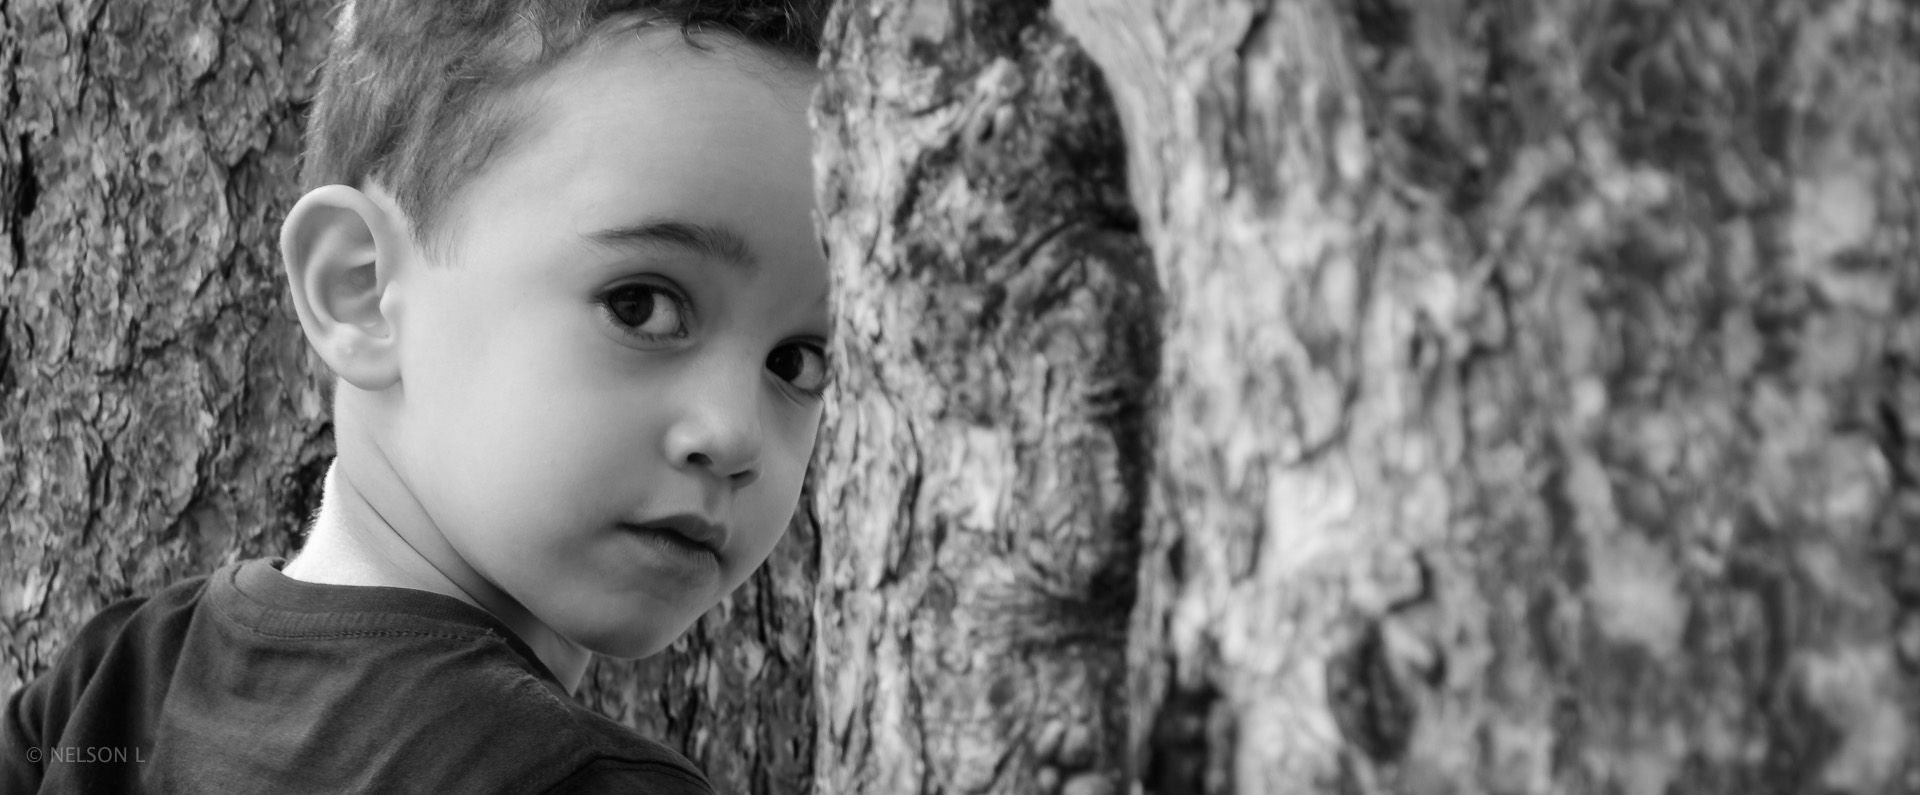
beach, landscape, water, nature, person, light, black and white, people, girl, woman, sunset, white, street, night, camera, photography, flower, city, urban, film, photo, vacation, travel, explore, portrait, model, food, spring, cat, nyc, macro, show, canon, holiday, child, professional, nikon, black, garden, monochrome, trip, football, flowers, close up, photos, flickr, bw, blackandwhite, family, candid, hdr, best, fun, friends, eye, hot, head, party, new, beauty, famous, interesting, test, most, popular, search, pirineus, ferias, gavarnie, monochrome photography, portrait photography